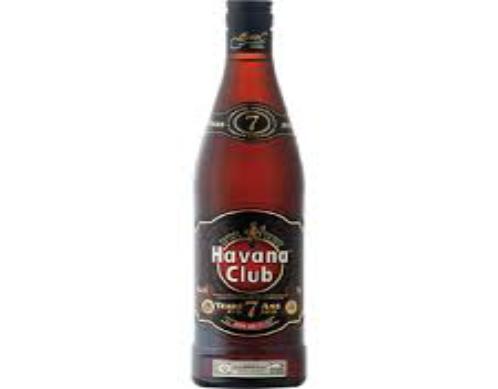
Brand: Havana Club
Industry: Necessities